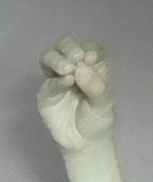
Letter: ha